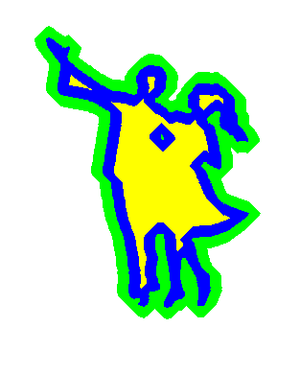
La morphologie mathématique est une théorie et technique mathématique et informatique d'analyse de structures qui est liée avec l'algèbre, la théorie des treillis, la topologie et les probabilités.